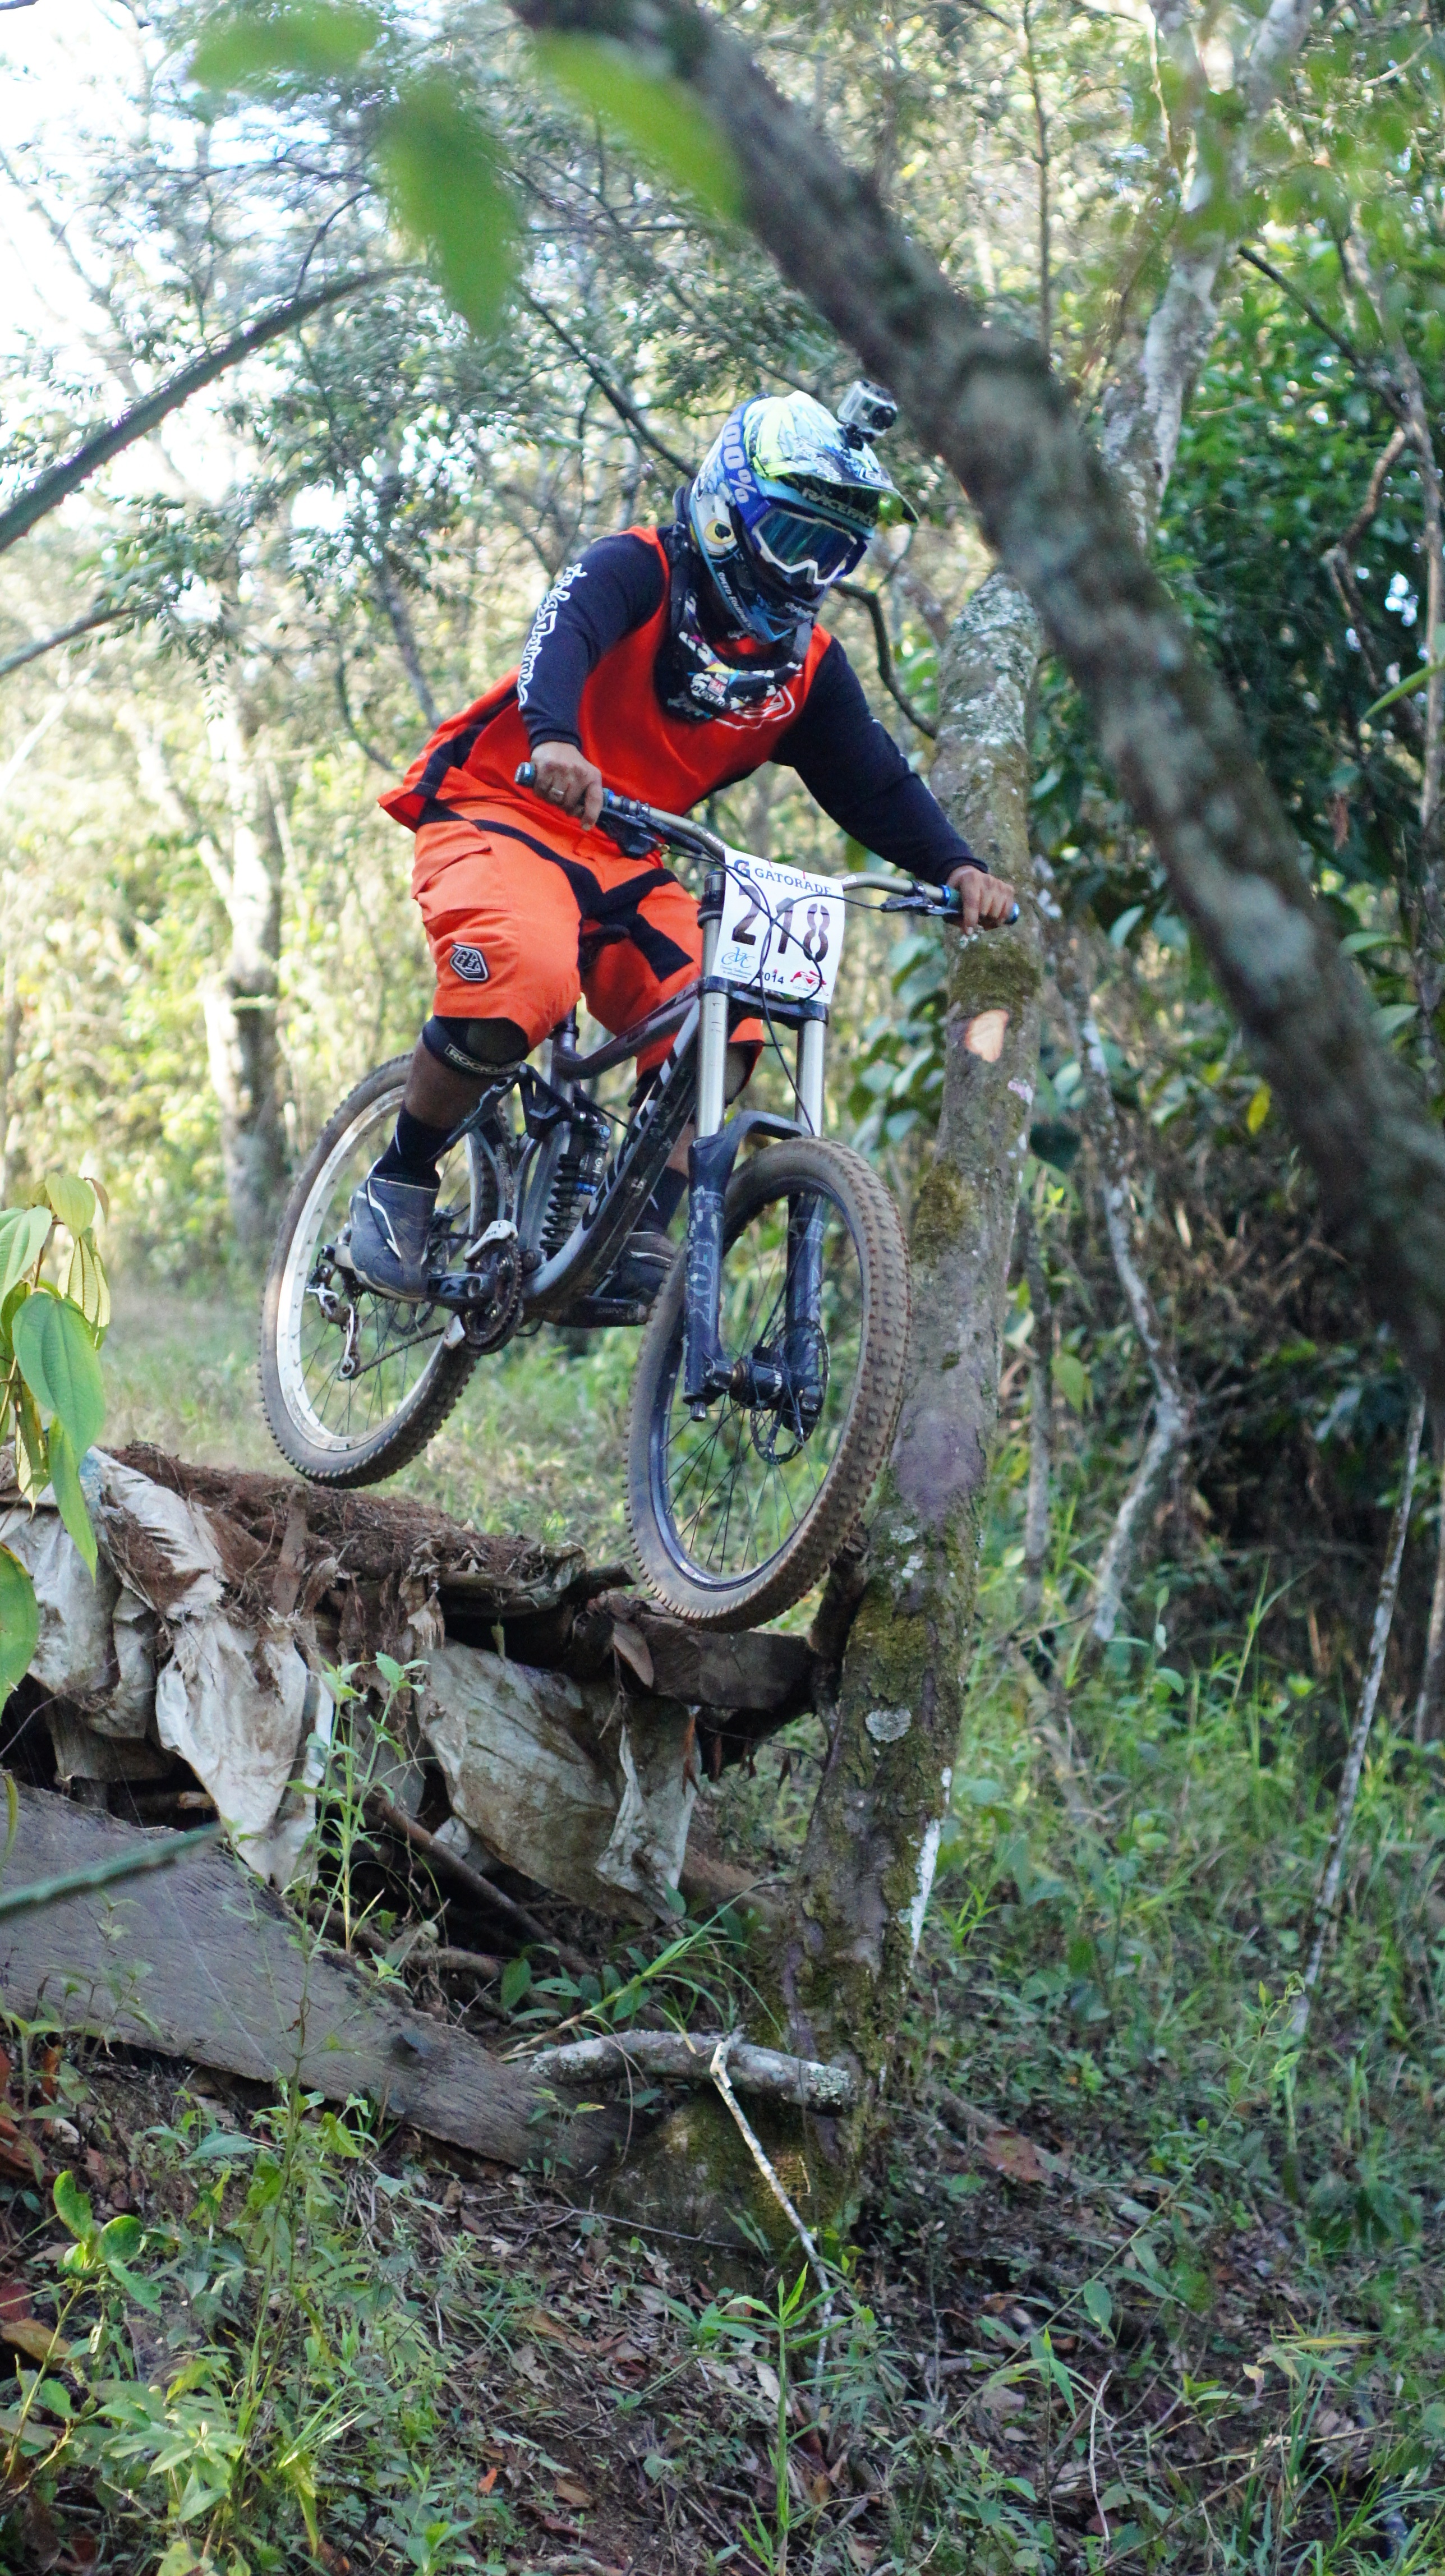
mountain, trail, sport, bicycle, jump, vehicle, soil, exercise, extreme sport, sports equipment, mountain bike, mountaineering, fun, sports, downhill, racing, athlete, motorsport, freeride, enduro, mountain biking, motorcycle racing, cycle sport, downhill mountain biking, endurocross, mountain bike racing, cross country cycling